Obsidian

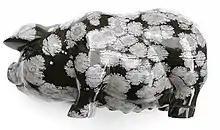
Pig carved in snowflake obsidian, 10 centimeters (4 in) long. The markings are spherulites.

Indigenous people traded obsidian throughout the Americas. Each volcano and in some cases each volcanic eruption produces a distinguishable type of obsidian allowing archaeologists to use methods such as non-destructive energy dispersive X-ray fluorescence to select minor element compositions from both the artifact and geological sample to trace the origins of a particular artifact. Similar tracing techniques have also allowed obsidian in Greece to be identified as coming from Milos, Nisyros or Gyali, islands in the Aegean Sea. Obsidian cores and blades were traded great distances inland from the coast.